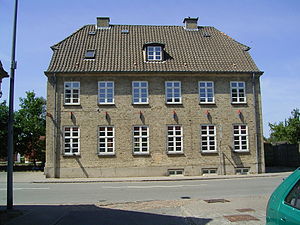
Skørping / Galleri
Skørping er en stationsby i Himmerland med 2.980 indbyggere. Byen hører til Rebild Kommune og er beliggende i Region Nordjylland. Byen ligger i den nordlige ende af Rold Skov og er næsten omgivet af skov på alle sider. Skørping har to kirker, nemlig Skørping Nykirke der ligger inde i selve byen og Skørping Kirke, der findes to kilometer mod nord i landsbyen Gammel Skørping. Begge kirker er beliggende i Skørping Sogn.